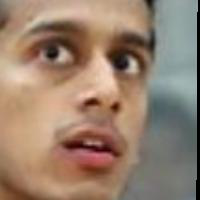
Age group: age 11-20